Obi-Wan Kenobi

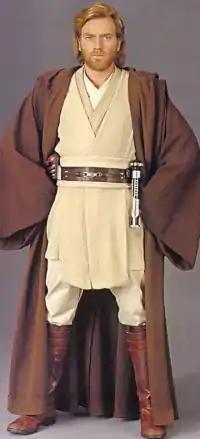
Ewan McGregor as in a promotional photo

The second film of the trilogy, "Attack of the Clones" (2002), takes place ten years later. Anakin has grown powerful but arrogant, and believes that Obi-Wan is holding him back. After they save Padmé from an assassination attempt, Obi-Wan traces the assassins to the planet Kamino. He learns of a massive clone army that is being created for the Republic. The clones are derived from the bounty hunter Jango Fett, and Obi-Wan deduces that he was responsible for the attempt on Padmé's life. Fett escapes to the planet Geonosis with his clone son Boba, unaware that Obi-Wan is pursuing them. On Geonosis, Obi-Wan discovers that a confederacy of star systems is planning to revolt against the Republic. The confederacy is led by the Sith Lord Count Dooku, the former Jedi Master of . Obi-Wan is captured and sentenced to death by Dooku, but Yoda and Mace Windu arrive with an army and prevent the execution. Obi-Wan and Anakin confront Dooku, but he overpowers them both. Yoda saves their lives, but Dooku escapes.